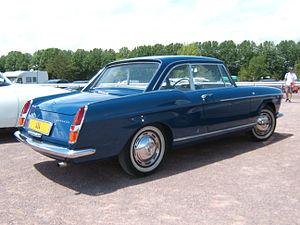
Peugeot 404 coupé, dessinée par Pininfarina.
La Peugeot 404 est une automobile du constructeur automobile français Peugeot, produite à partir du 10 mai 1960. Ce sera, en mai 1962, la première berline française de série équipée d'un moteur à injection.